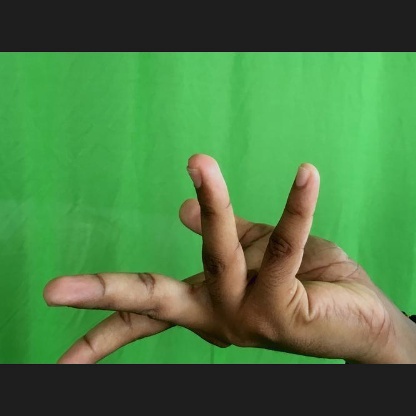
Mudra: Alapadmam